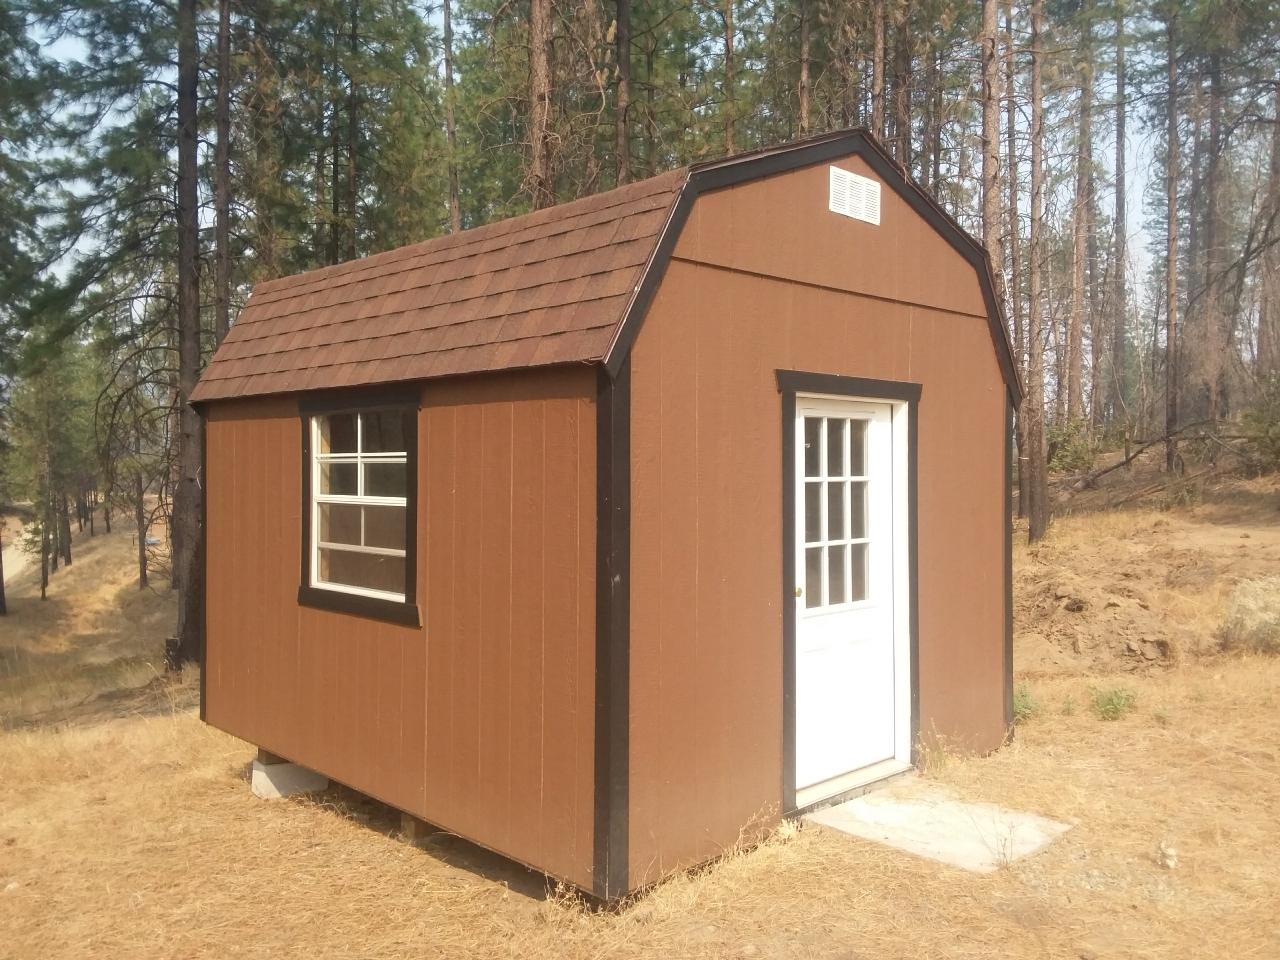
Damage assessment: no_damage